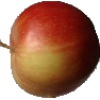
Label: Apple Red 2